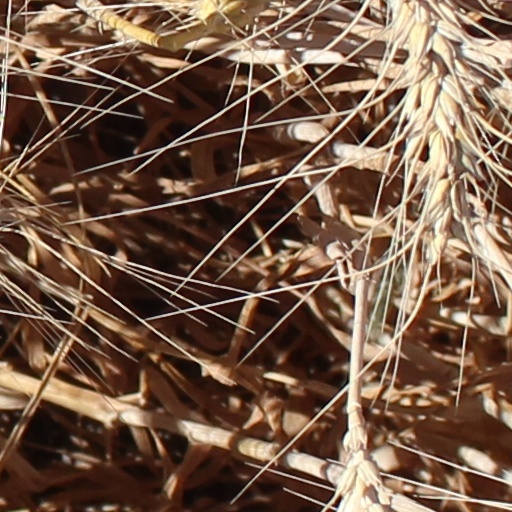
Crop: wheat